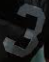
Number: 3